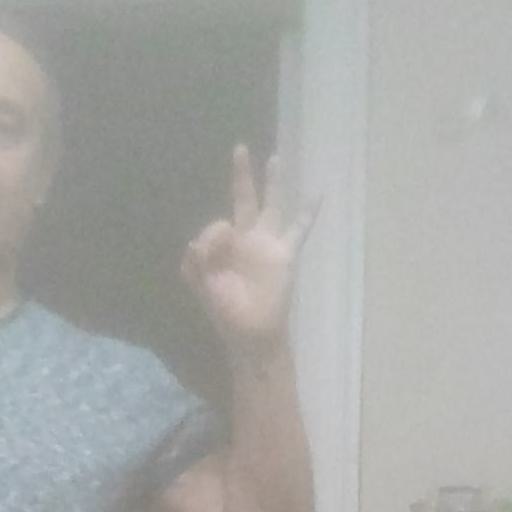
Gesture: ok